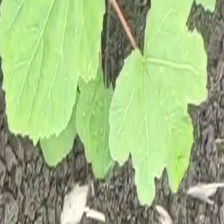
Weed species: Little_Mallow(Malva parviflora)